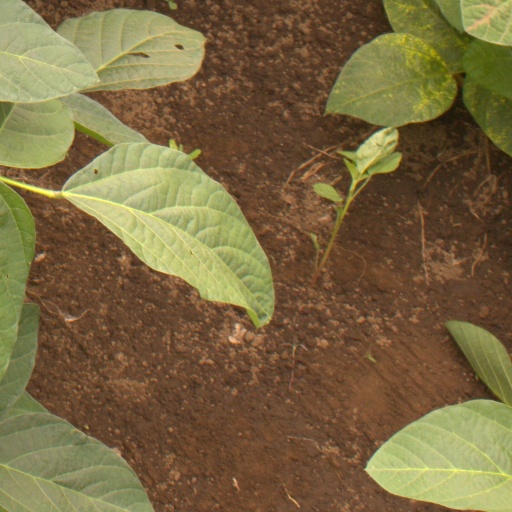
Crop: soybean